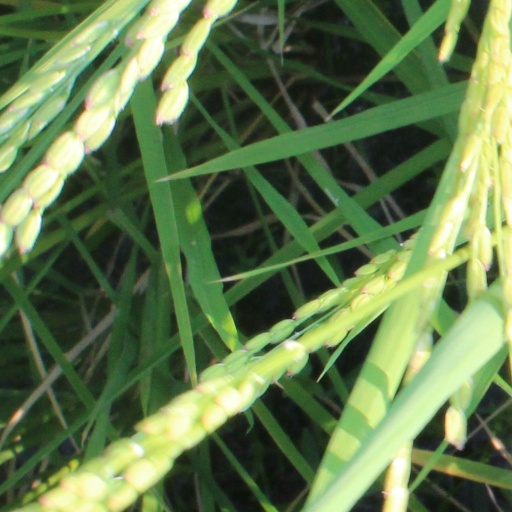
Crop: rice